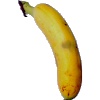
Label: banana_lady_finger